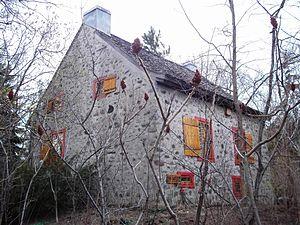
Maison Andegrave, 5460 boulevard Gouin Est, Montréal-Nord, Montréal
Cet article recense les lieux patrimoniaux de Montréal inscrit au répertoire des lieux patrimoniaux du Canada, qu'ils soient de niveau provincial, fédéral ou municipal.